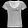
Label: T - shirt / top